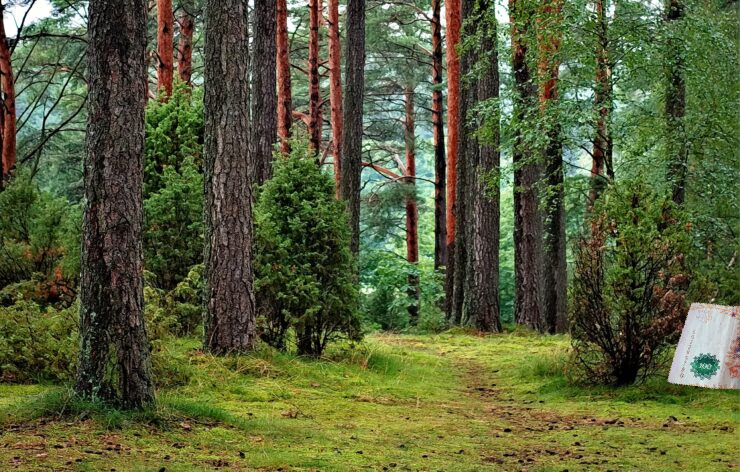
Denominación: 100